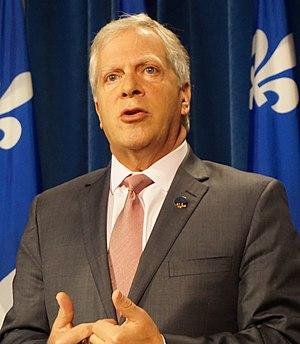
François Paradis, député de Lévis
La présidence de l'Assemblée nationale du Québec est la plus importante et la plus ancienne fonction de cette assemblée. Il arbitre les débats, interprète le règlement de l'Assemblée nationale, voit à l'administration de l'Assemblée et s'occupe de la représenter, notamment au niveau international. Avant la réforme parlementaire de 1968, on parlait de l'orateur de l'Assemblée législative.
Lévis est une circonscription électorale québécoise située dans la ville de Lévis, dans la région Chaudière-Appalaches.
François Paradis, né le 26 mars 1957 à Sorel, est un journaliste, animateur de télévision et de radio et homme politique québécois. Président de l'Assemblée nationale du Québec depuis le 27 novembre 2018, il est élu député de Lévis lors de l'élection partielle de 2014, qu'il remporte avec plus de 46 % des suffrages sous la bannière de la Coalition avenir Québec.
La Chaudière-Appalaches est une région administrative du Québec, située sur la rive sud du fleuve Saint-Laurent.